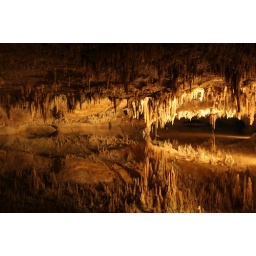
This body of water perfectly reflects the ceiling. It's way cooler in person than this photo shows